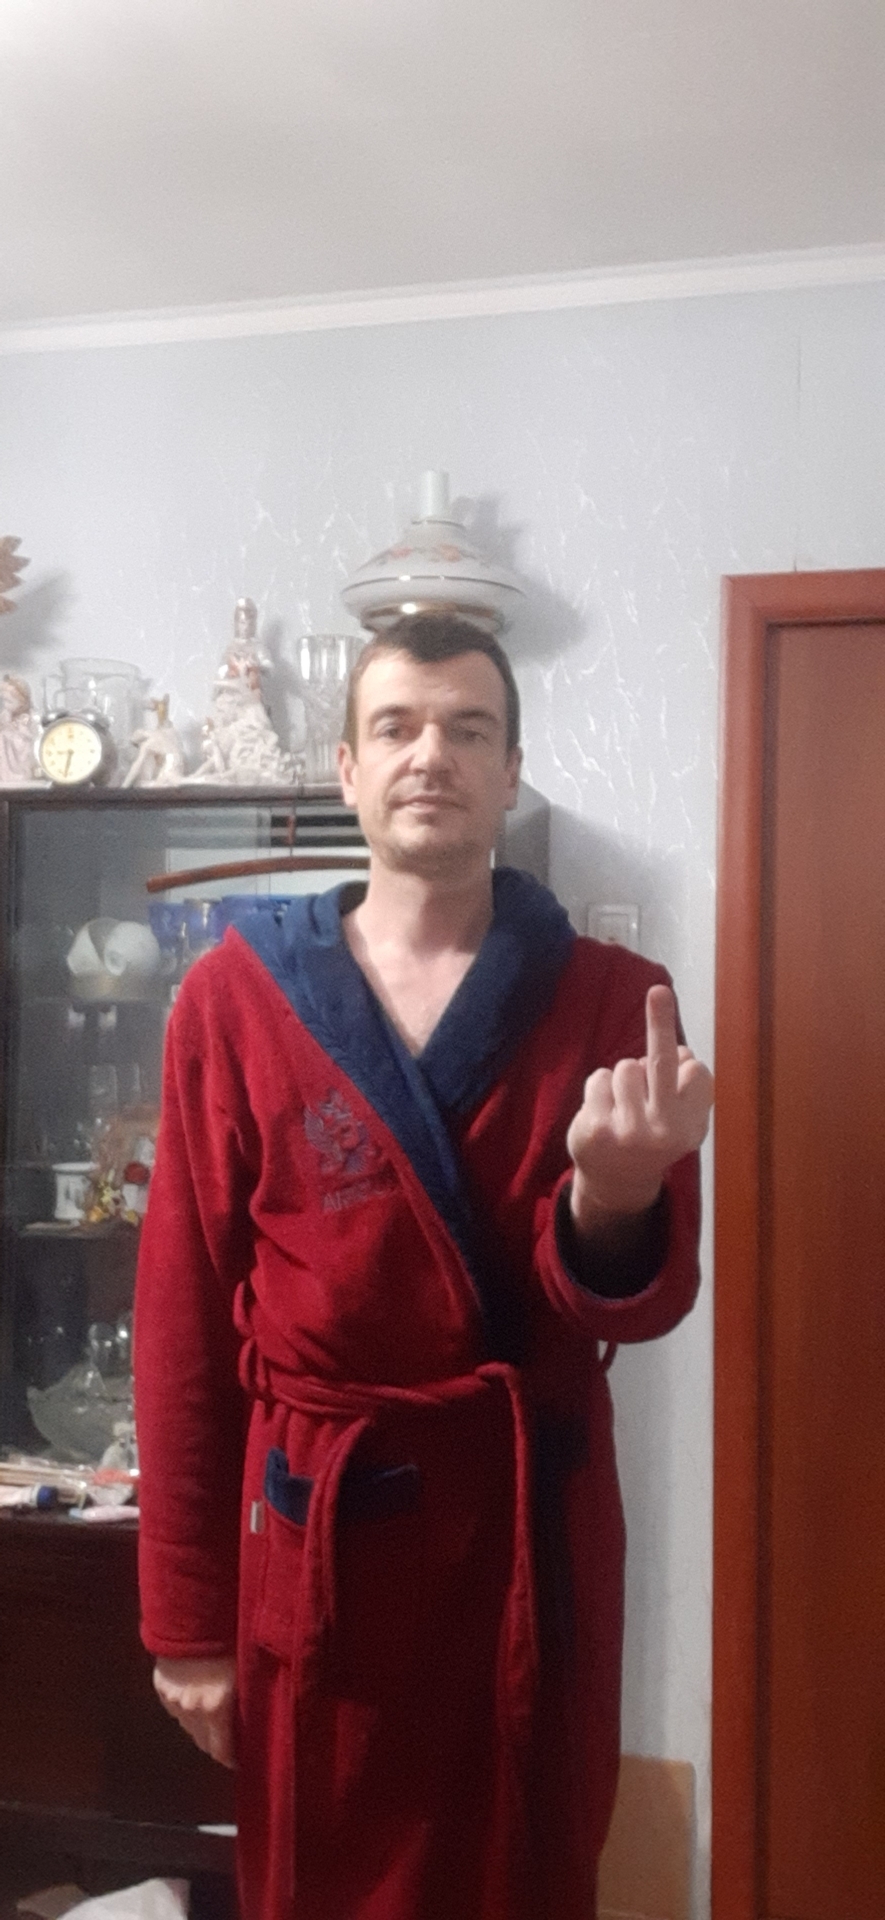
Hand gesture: middle_finger